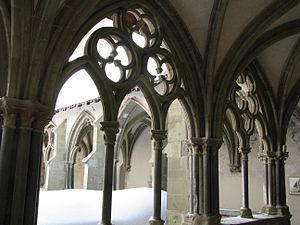
Les remplages sur fond de neige
L'abbaye Notre-Dame d'Abondance est située à Abondance dans le département de la Haute-Savoie et la région Auvergne-Rhône-Alpes.